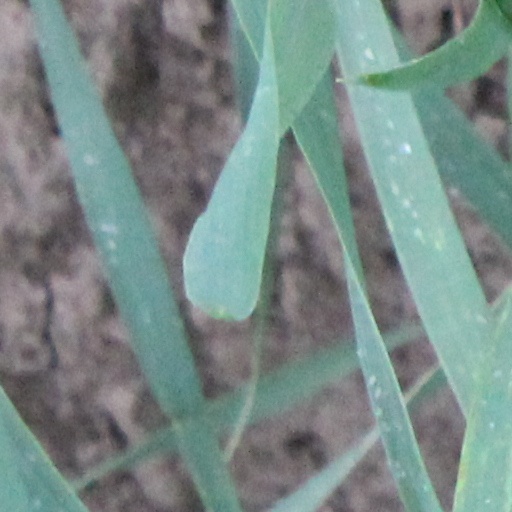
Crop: wheat